Goddess movement

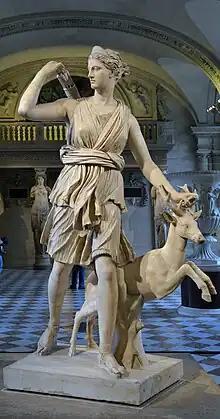
Roman copy of a Greek statue by Leochares of the goddess Artemis, who was known to the Romans as Diana

The Goddess movement draws some of its inspiration from the work of archaeologists such as Marija Gimbutas, whose interpretation of artifacts excavated from "Old Europe" points to societies of Neolithic Europe that were "matristic" or "goddess-centered" worshipping a female deity of three primary aspects, which has inspired some neopagan worshippers of the Triple Goddess.